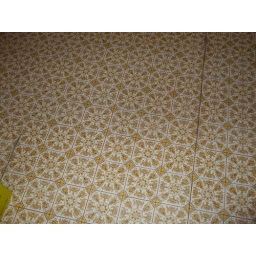
peeling linoleum in 2nd bedroom 2nd floor